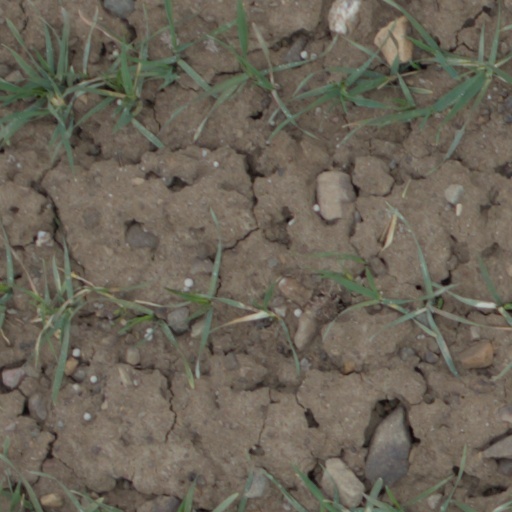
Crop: wheat